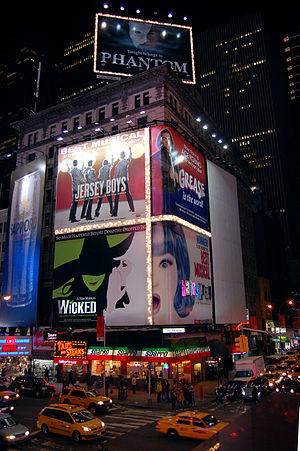
Grease (musical)
Plakat for bl.a. Grease i New York i 2008
Grease er en musical af Jim Jacobs og Warren Casey. Musicalen blev opført første gang 14. februar 1972. Musicalen blev verdenskendt i forbindelse med filmatiseringen af samme navn fra 1978 med John Travolta og Olivia Newton-John.